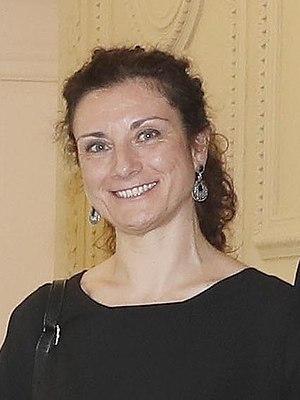
Elena García Armada, née en 1971, est une ingénieure industrielle espagnole qui dirige le Conseil supérieur de la recherche scientifique. Elle développe le premier exosquelette bionique du monde pour les enfants souffrant d'une amyotrophie spinale, maladie dégénérative qui affecte près 2 000 enfants en Espagne. En tant que scientifique, Elena García Armada a une renommée internationale.